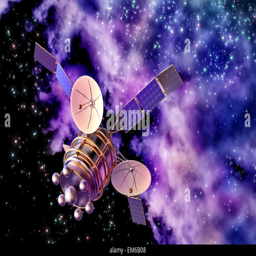
3d model of an artificial satellite